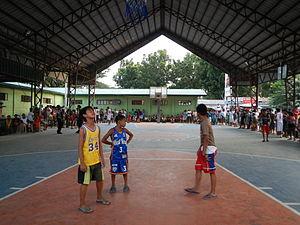
Le basket-ball ou basketball, fréquemment désigné en français par son abréviation basket, est un sport de balle et sport collectif opposant deux équipes de cinq joueurs sur un terrain rectangulaire. L'objectif de chaque équipe est de faire passer un ballon au sein d'un arceau de 46 cm de diamètre, fixé à un panneau et placé à 3,05 m du sol : le panier. Chaque panier inscrit rapporte deux points à son équipe, à l'exception des tirs effectués au-delà de la ligne des trois points qui rapportent trois points et des lancers francs accordés à la suite d'une faute qui rapportent un point. L'équipe avec le nombre de points le plus important remporte la partie.